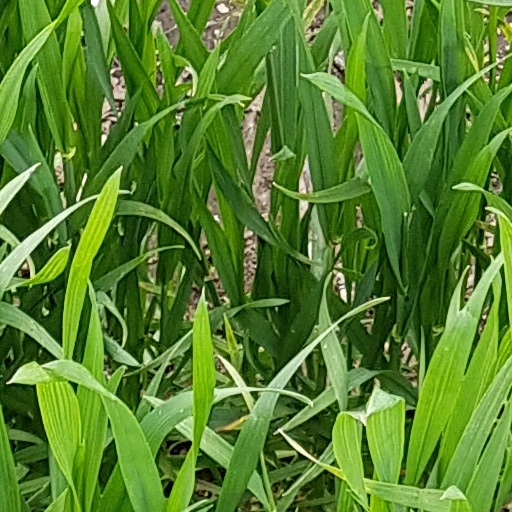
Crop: wheat